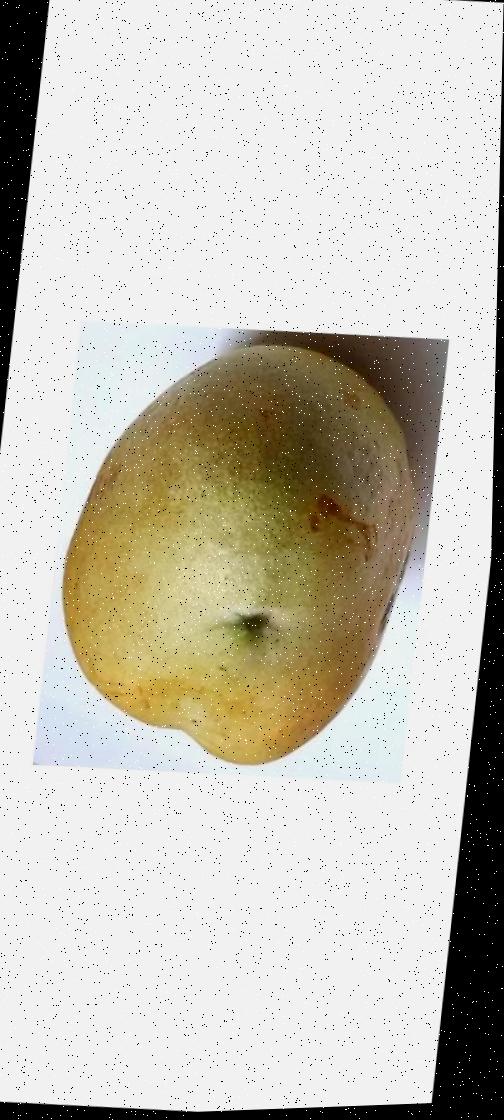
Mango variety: Bari-11